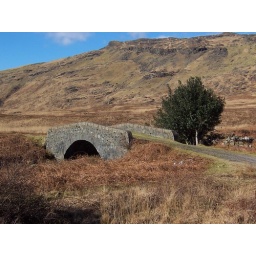
The holly tree bridge in the Glen, Mull